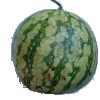
Label: Watermelon 1